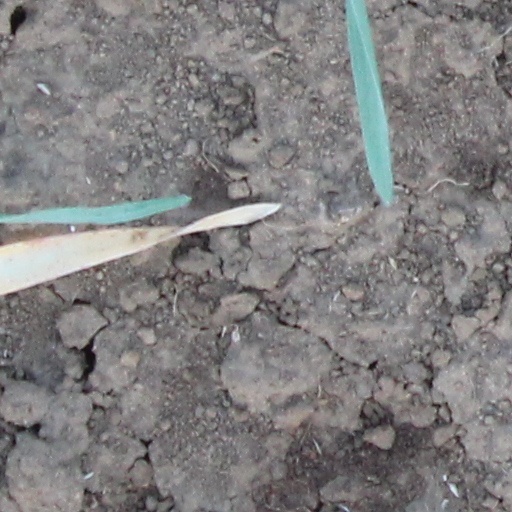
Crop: wheat